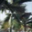
Label: palm_tree